Role of cell adhesions in neural development

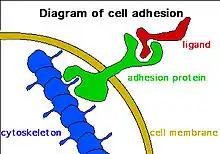
Image courtesy of Wikipedia user JWSchmidt under the GNU Free Documentation License

During early development, cell migration plays a crucial role in neuronal tissue organization. Although still largely under investigation, networks of highly ordered neurons are known to be a vital component of the nervous systems communication with the body. A major mechanism of cellular migration is the translation of internal force, to the external environment. Force transmission can occur through a variety of mechanisms, though adhesion complexes between cell-cell and cell-extracellular matrix (ECM) are a known to be chief mechanisms of this activity. Cell migration is generally classified with four cell processes: